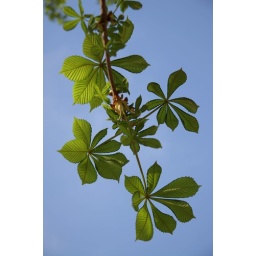
Some chestnut leaves that looked so nice against the blue sky